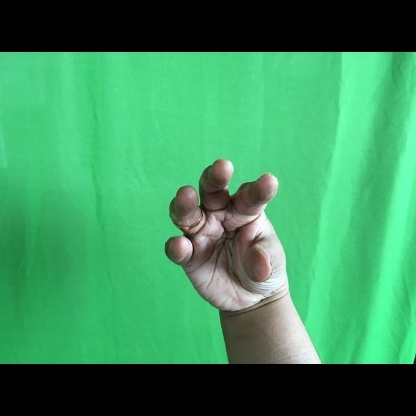
Mudra: Kangulam